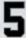
Number: 5